Vladimir Malakhov (chess player)

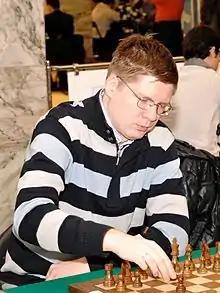
Malakhov at the 2012 European Rapid Chess Championship in Warsaw

Vladimir Malakhov (born 27 November 1980) is a Russian chess grandmaster. He was a member of the Russian team that won gold at the 2009 World Team Chess Championship.